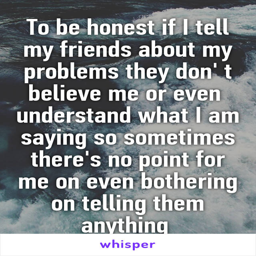
to be honest if i tell my friends about my problems they don t believe me or even understand what i am saying so sometimes there 's no point for me on even bothering on telling them anything